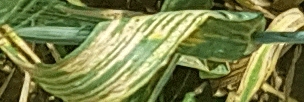
Label: Wheat___Yellow_Rust